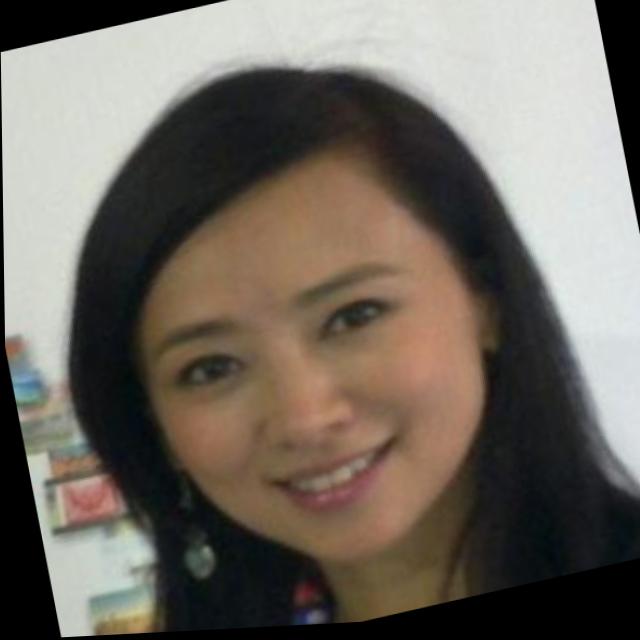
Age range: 21-44